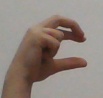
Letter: thal